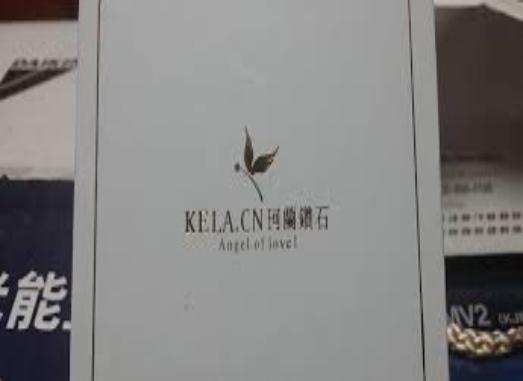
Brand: KELA
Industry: Clothes